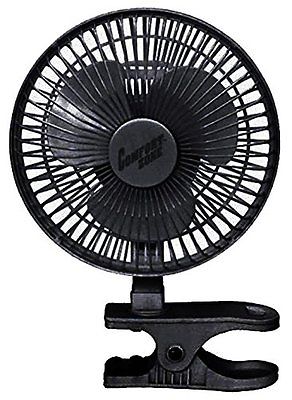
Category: fan